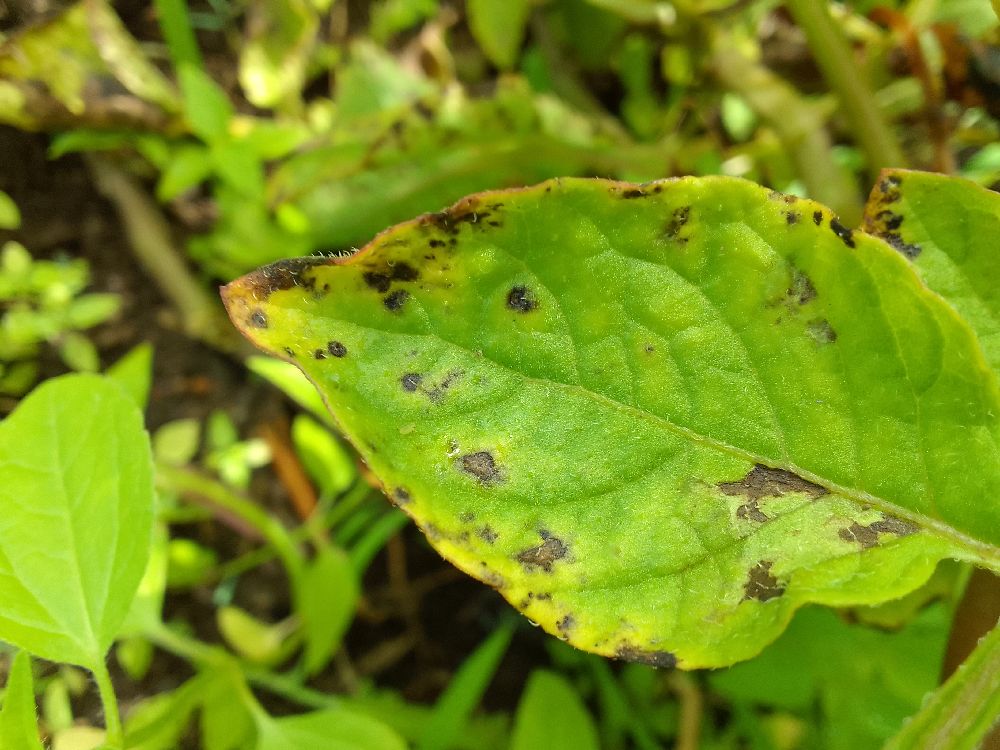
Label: Early blight